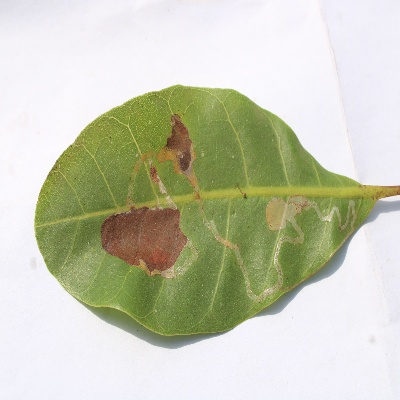
Crop: Cashew
Condition: leaf miner